Clarabelle Cow

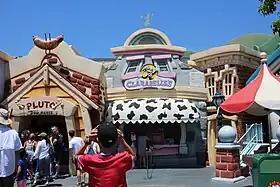
"Clarabelle's", a cold dairy store in Mickey's Toontown.

When the Disney characters started to feature in comic strips and comic books, Clarabelle Cow was one of the first. Her first appearance was in the "Mickey Mouse" comic strip for April 2, 1930. Along with Horace Horsecollar, Clara Cluck, Goofy, Minnie, and Mickey, she appeared in comics on a regular basis in the fifties, sixties and seventies.